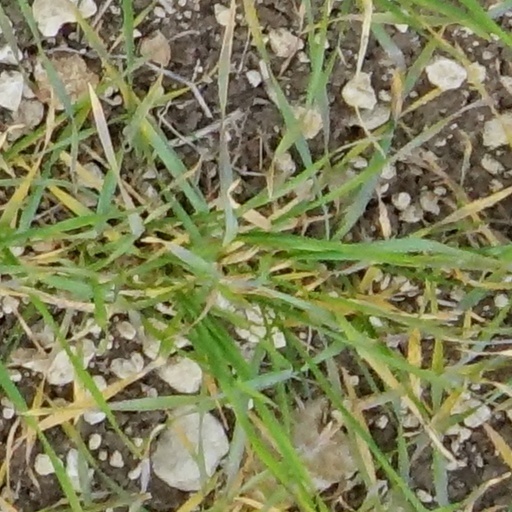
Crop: wheat